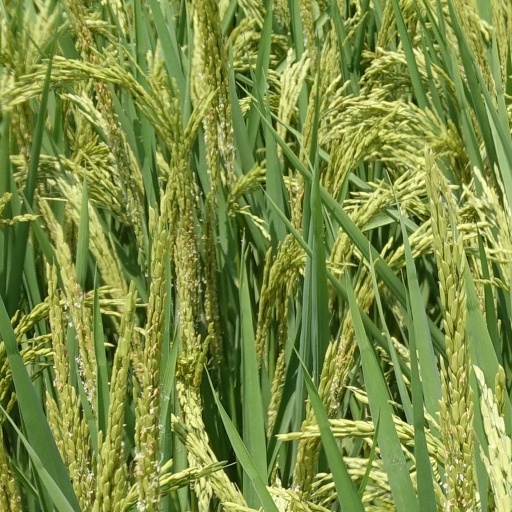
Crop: rice